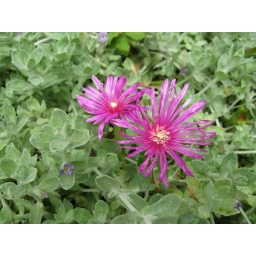
These tiny violet flowers were poking up in a field of grey green leaves.